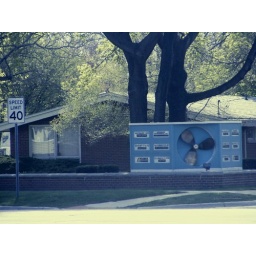
Just a building that sits across the street from the bramble an highlander sea in port huron